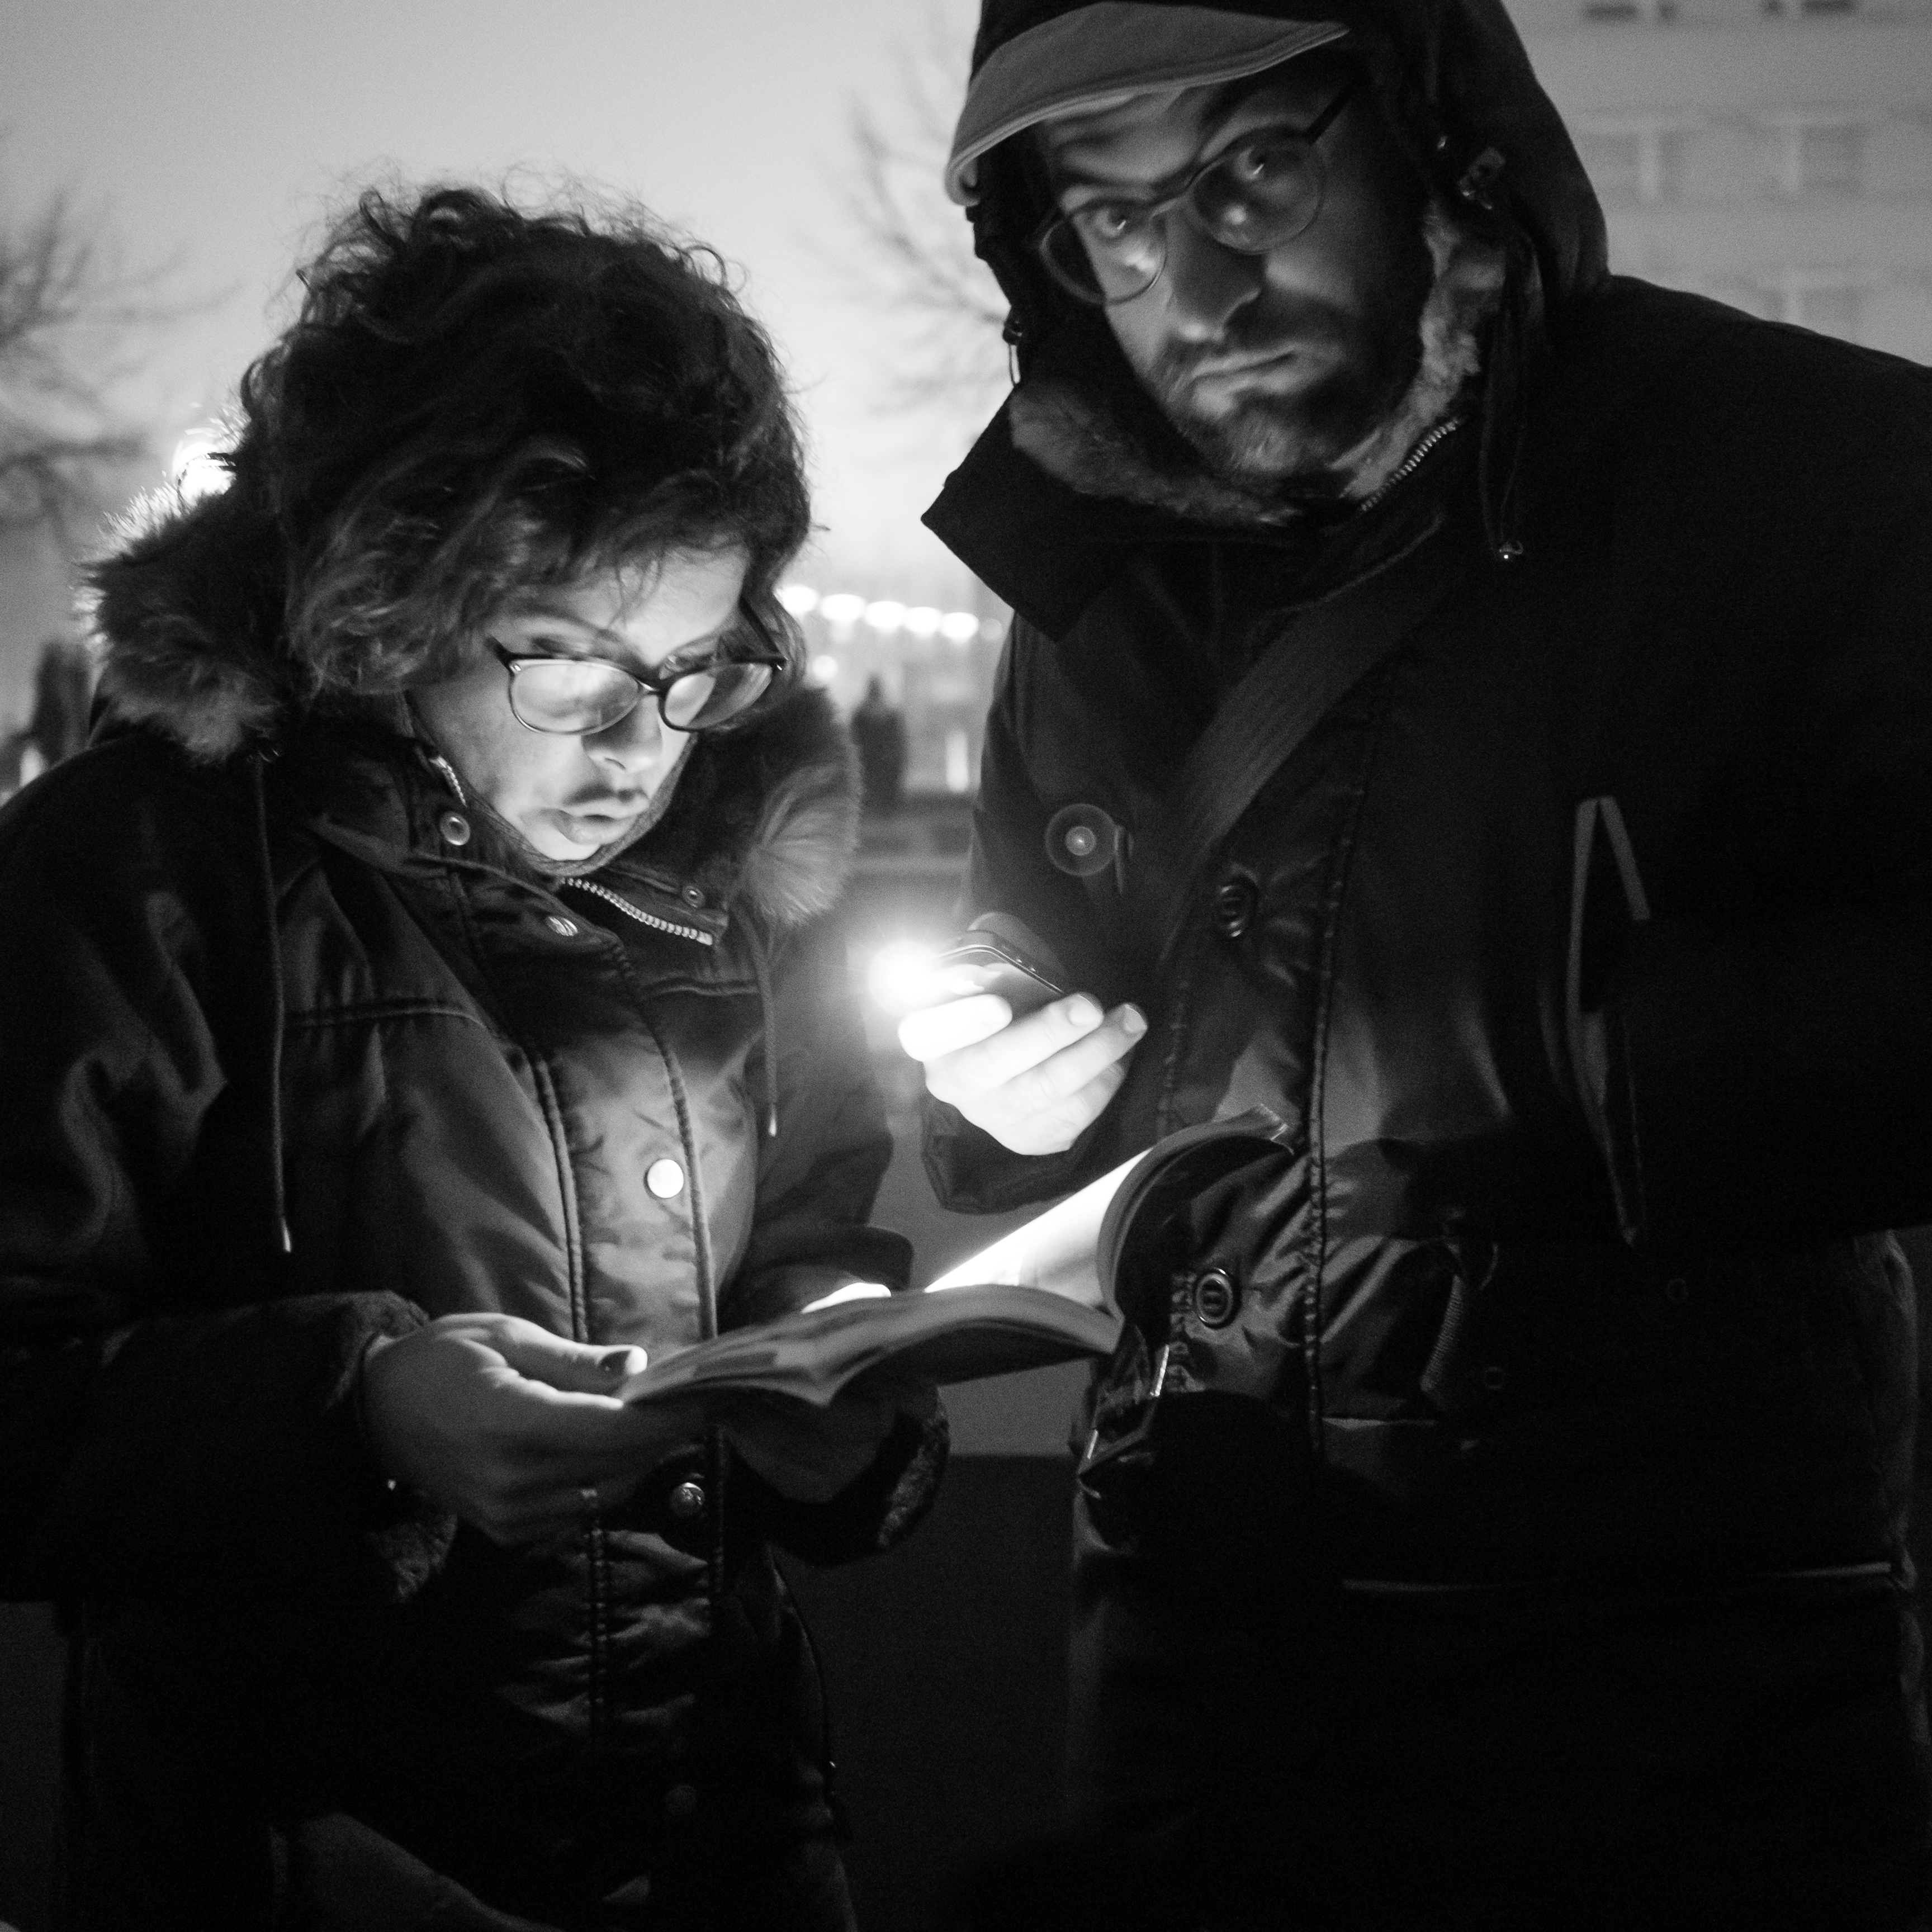
black and white, darkness, black, monochrome, monochrome photography, film noir